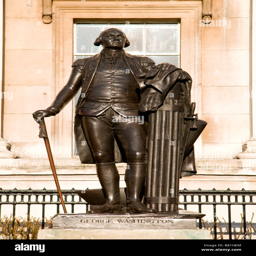
the statue of politician in front .